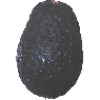
Label: Avocado ripe 1